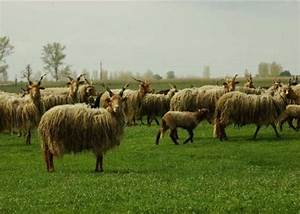
Label: sheep